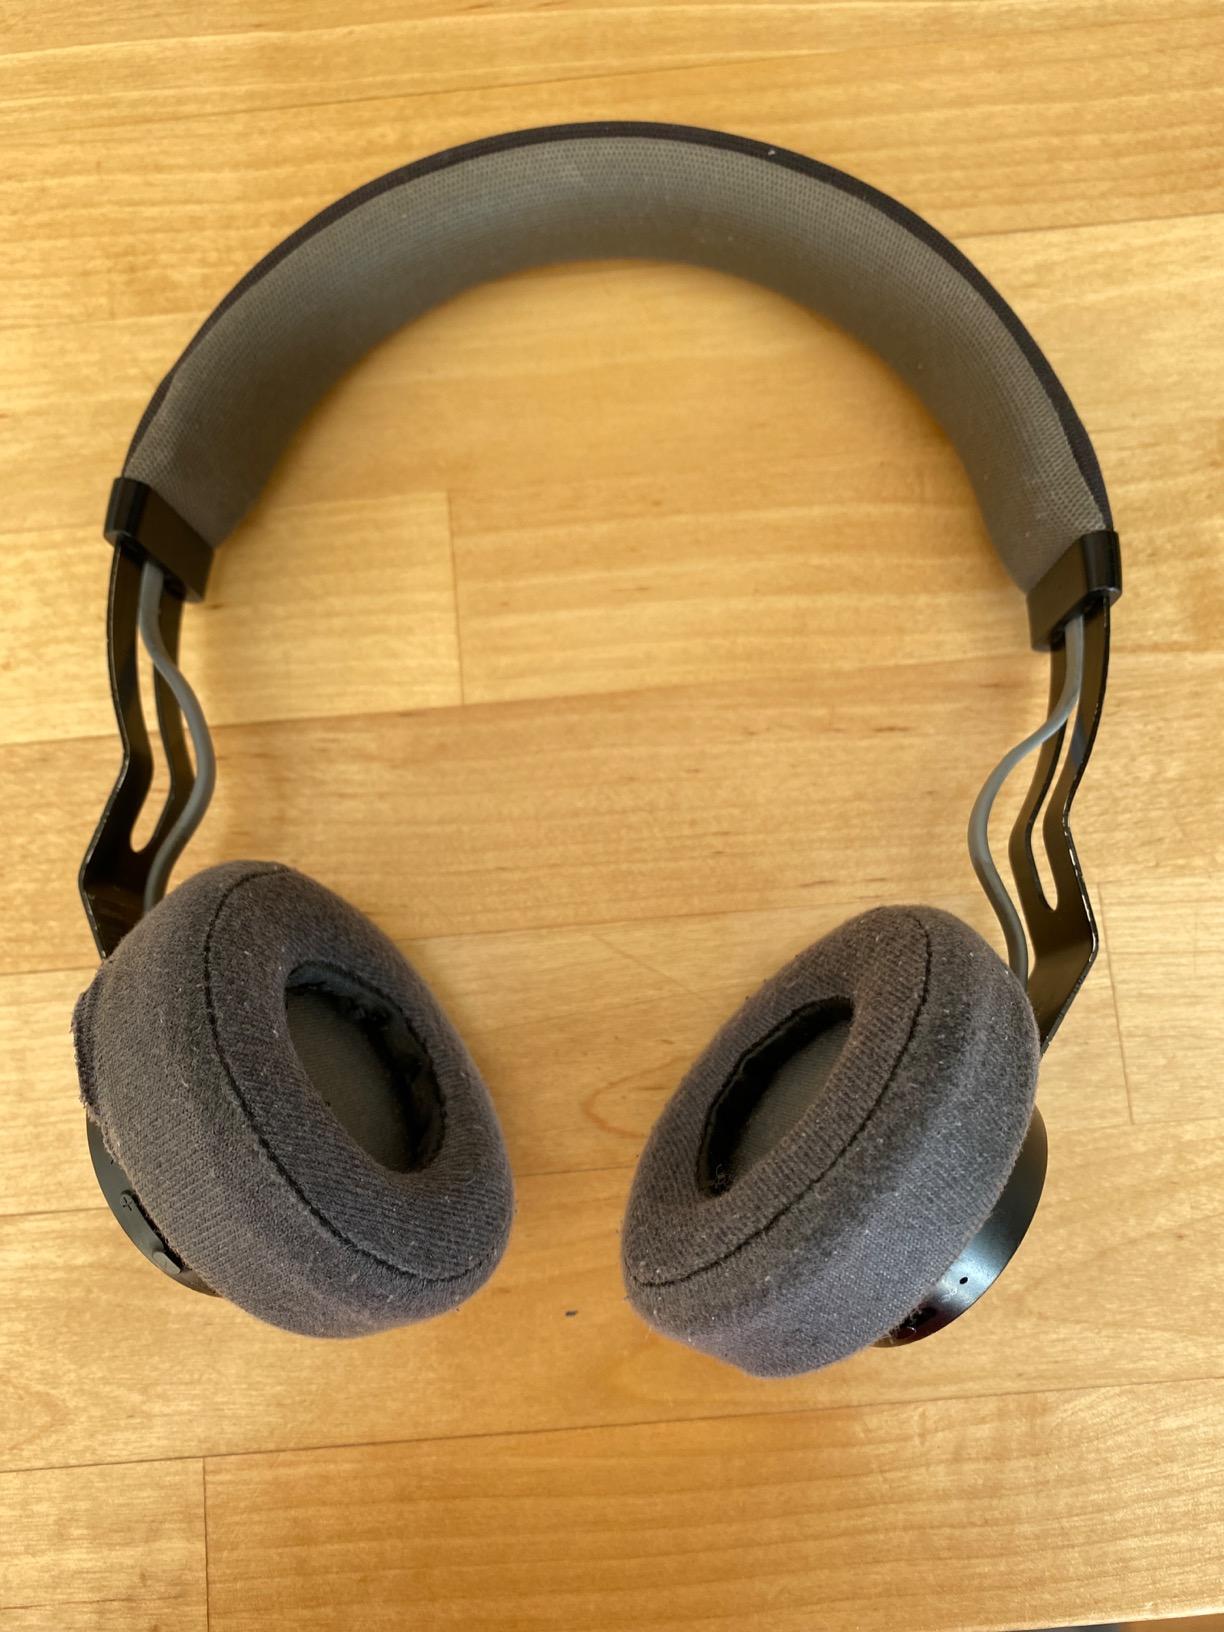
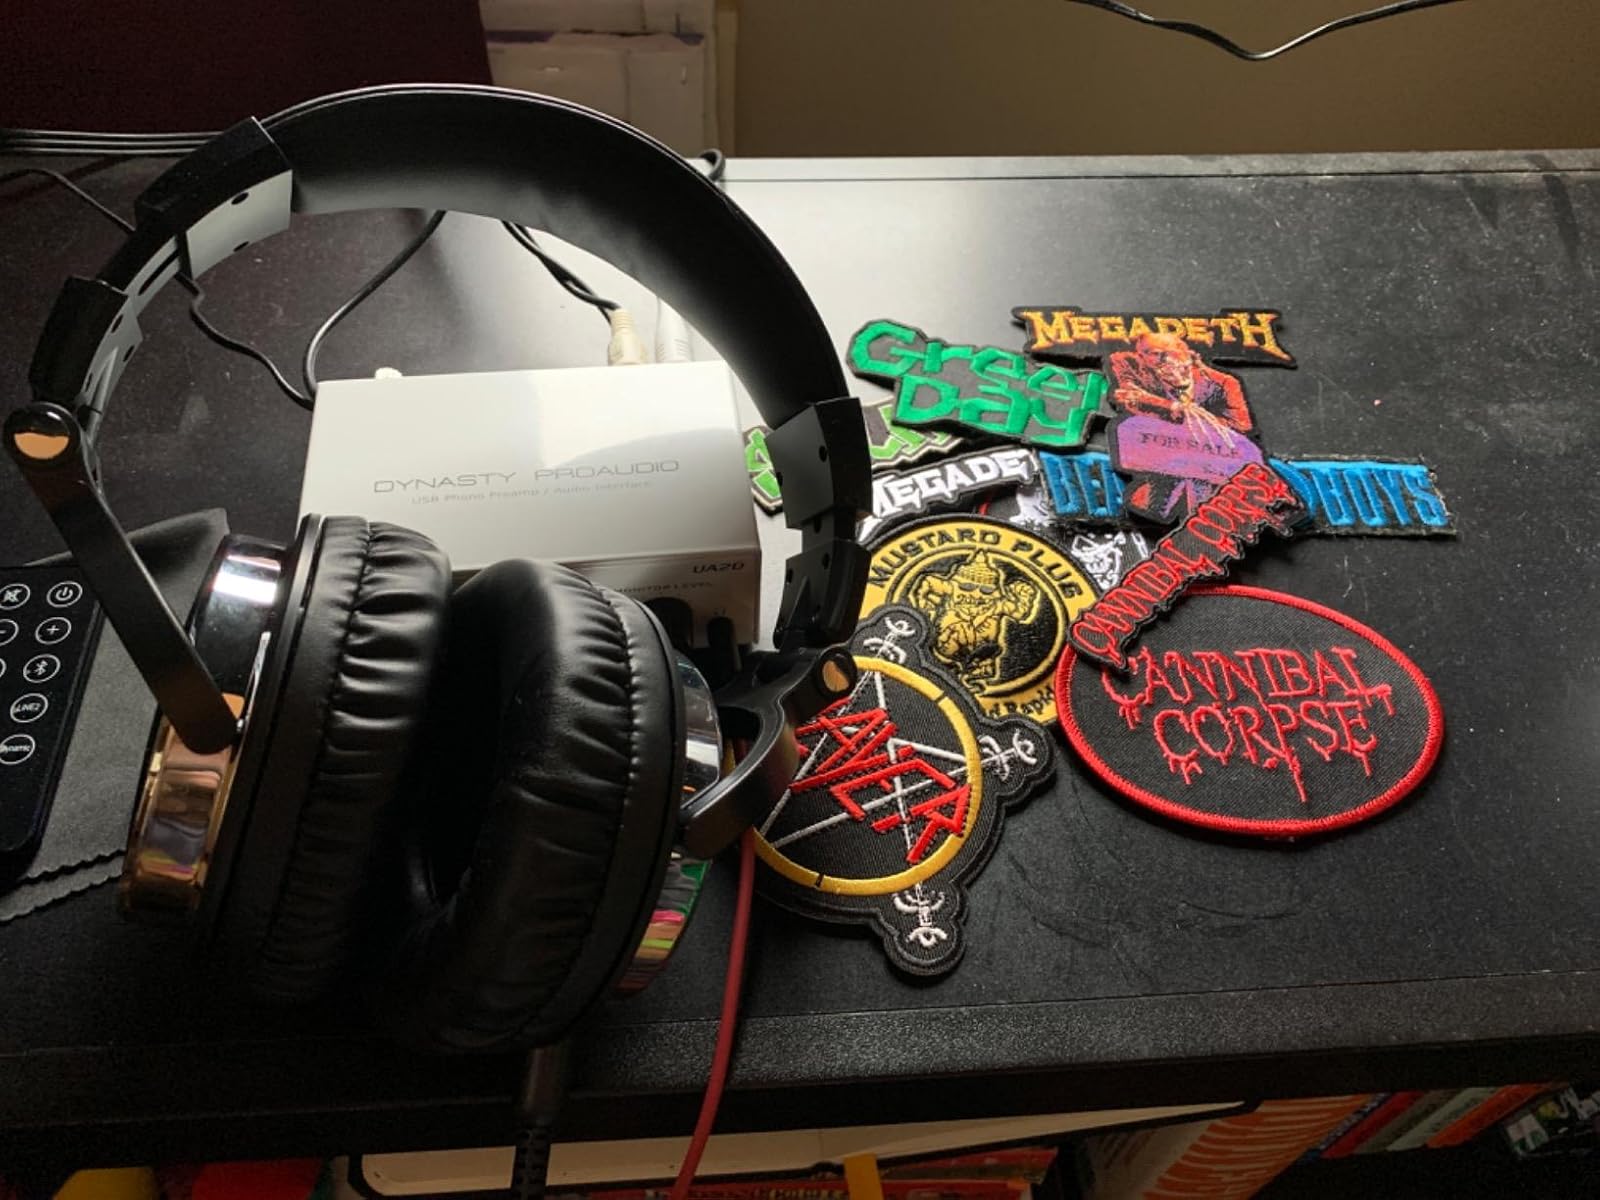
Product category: headphones
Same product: no